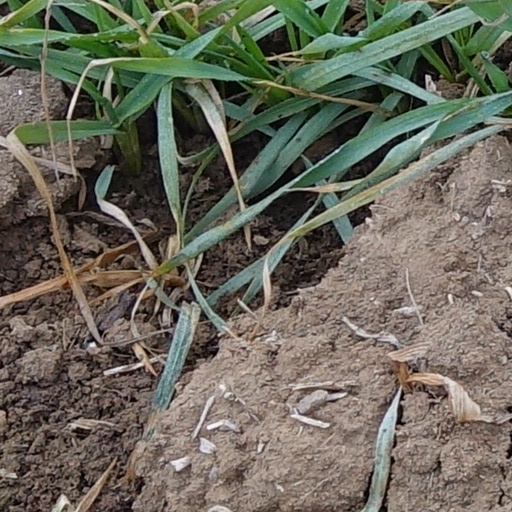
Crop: wheat